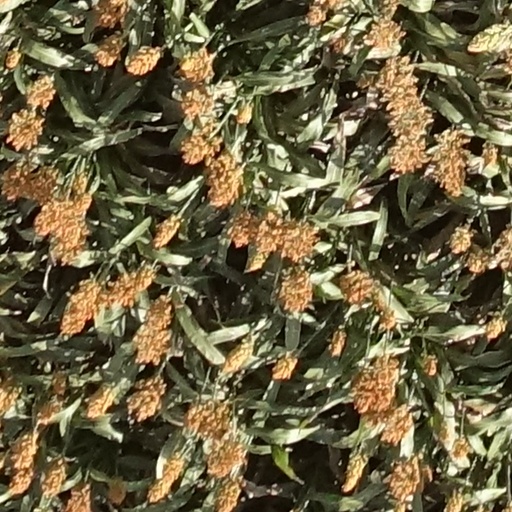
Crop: sorghum